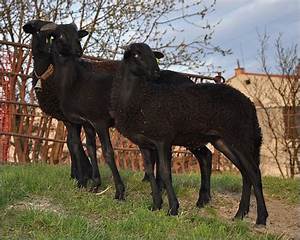
Label: sheep